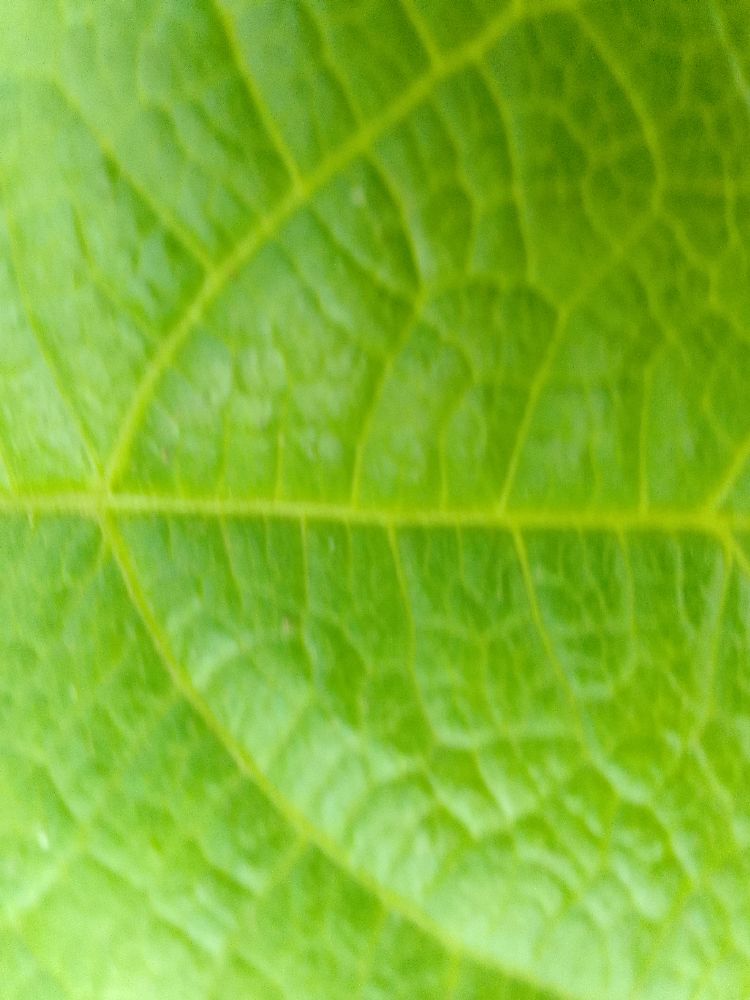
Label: healthy